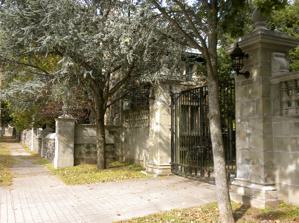
Building: Edgerton Park
Country: United States of America
Year built: 1909
United States historic place Edgerton U.S. National Register of Historic Places U.S. Historic district Wall, gate and gatehouse in 2010 Show map of Connecticut Show map of the United States Location 75 Cliff Street, New Haven, Connecticut Coordinates 41°20′4″N 72°54′51″W / 41.33444°N 72.91417°W / 41.33444; -72.91417 Area 20 acres (8.1 ha) Built 1909 Architect Robert Storer Stephenson Architectural style Tudor Revival, Country Place Era landscape NRHP reference No. 88001469 Added to NRHP September 19, 1988 Edgerton Park , also known as the Frederick F. Brewster Estate , is a 20-acre (8.1 ha) public park on Whitney Avenue, straddling the New Haven – Hamden town line in Connecticut . It is site of the demolished Victorian home of Eli Whitney II , known as "Ivy Nook".  In 1909, it became the estate of industrialist Frederick F. Brewster , with a new Tudor-style mansion constructed named Edgerton for its location on the edge of town. The mansion was demolished in 1964, pursuant to Brewster's wishes, after the death of his wife, and the property was donated to the city. The present landscape was designed by Robert Storer Stephenson in 1909. The property was listed as historic district on the National Register of Historic Places in 1988. In 1988, the district included seven contributing buildings, eight other contributing structures, and one contributing object. Features The 22-acre park features the original wall, greenhouses, carriage house, gatehouse, and bridge from the Brewster estate. There is also a large fountain and community gardens. The Sarah T. Crosby Conservatory in the Community Greenhouses features a rain forest exhibit, a dry landscape with desert plants, and orchids. The Elm Shakespeare Company has been offering outdoor summer performances in Edgerton Park since 1995. Edgerton Park Conservancy Edgerton Park Conservancy is a non-profit, volunteer organization dedicated to the needs of Edgerton Park. It works to restore and maintain the buildings and grounds, and offers education programs for schools and the community in the conservatory. The conservancy works in partnership with the city of New Haven, which owns the property. G.R.O.W.E.R.S., a horticultural program for handicapped adults, offers plants for sale in the greenhouse. Gallery 1909 Conservatory 1909 Carriage House 1991 Brewster Fountain Edgerton Park with Brewster Fountain Edgerton Park greenhouse in January 2017 See also National Register of Historic Places listings in New Haven, Connecticut National Register of Historic Places listings in New Haven County, Connecticut References